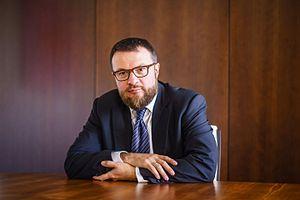
Ilya Sherbovich, 23 décembre 1974 à Vladimir, Russie, est un entrepreneur russe, créateur, président et partenaire dirigeant de l'entreprise d'investissement United Capital Partners.